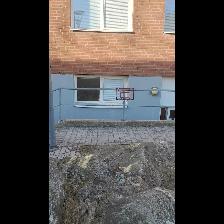
Label: NonHuman